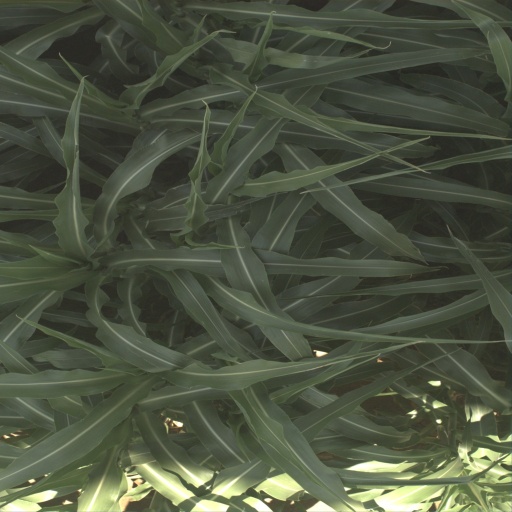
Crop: sorghum